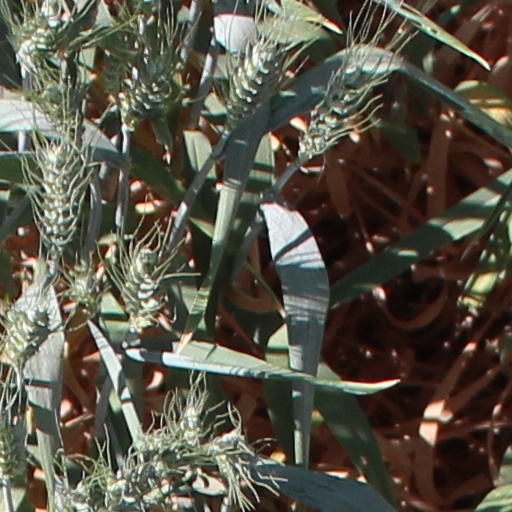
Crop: wheat